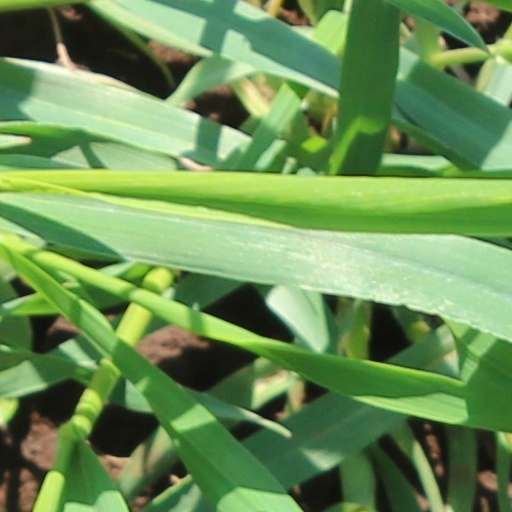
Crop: wheat